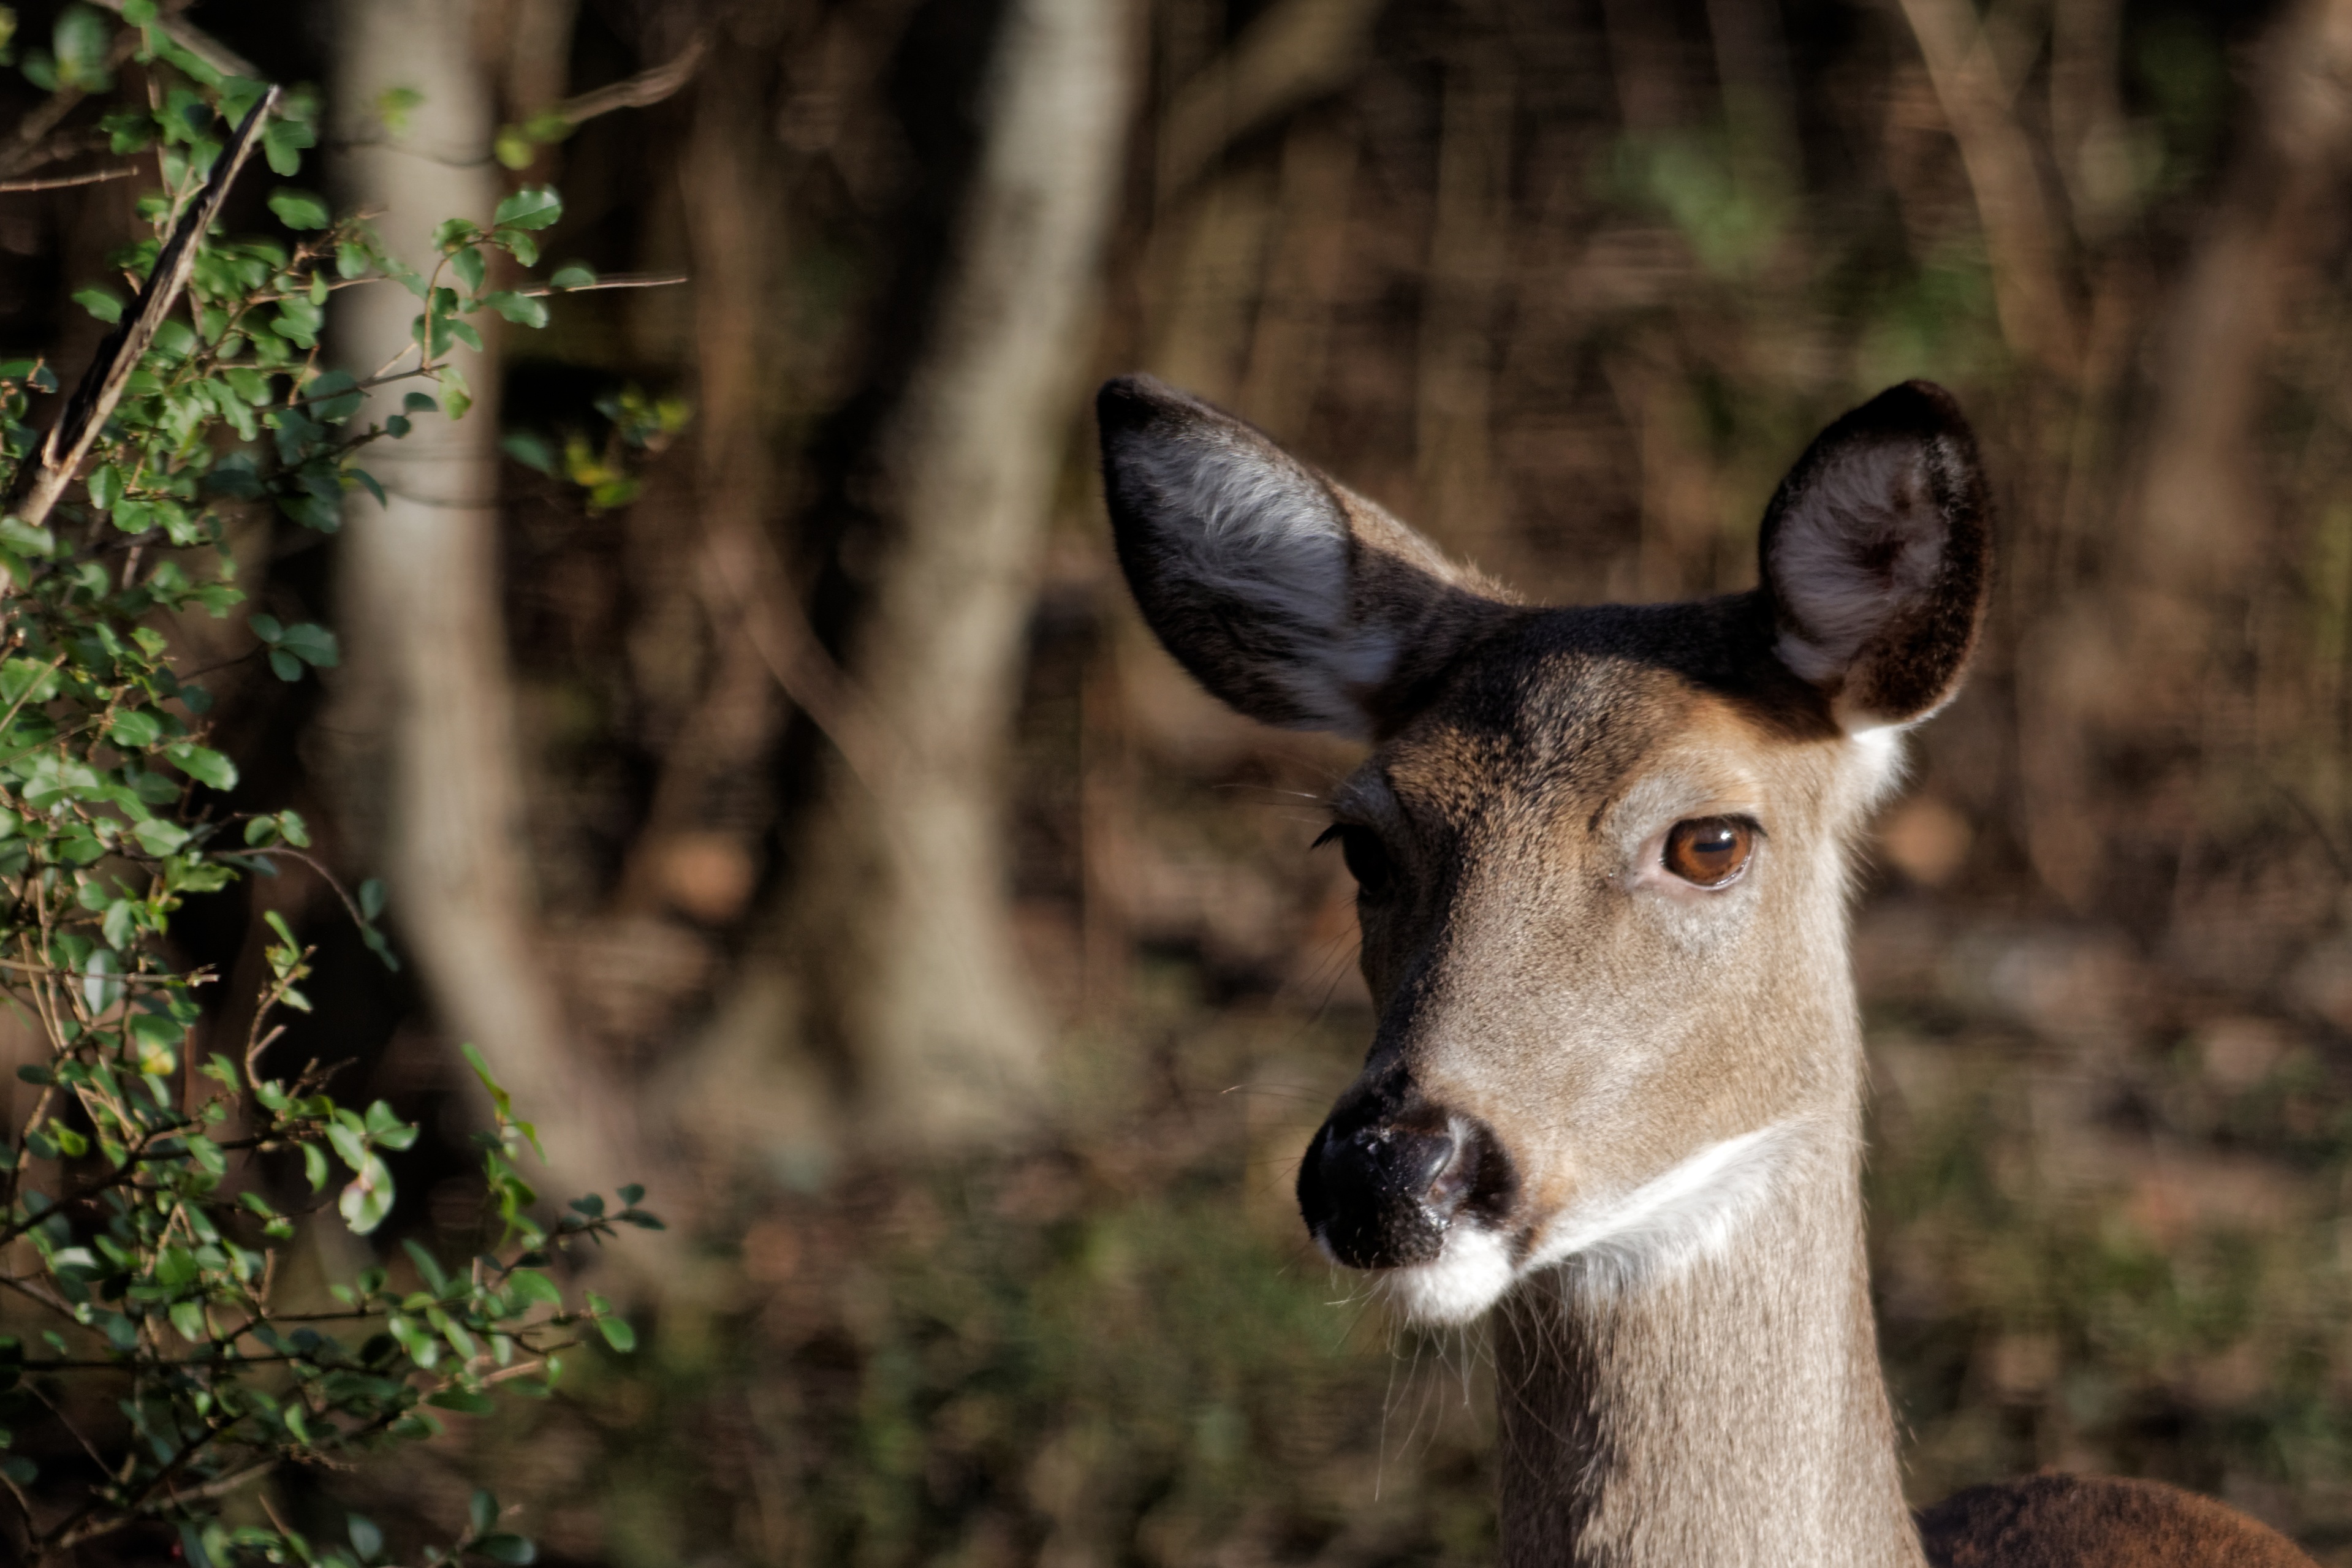
nature, forest, animal, female, wildlife, deer, mammal, fauna, doe, vertebrate, alert, whitetail, white tail, white tailed, white tailed deer